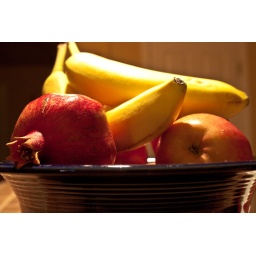
Another fruit bowl in the house!